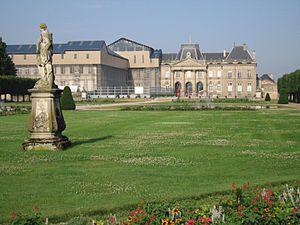
Germain Boffrand, né à Nantes le 16 mai 1667, mort à Paris le 19 mars 1754, est un architecte français.